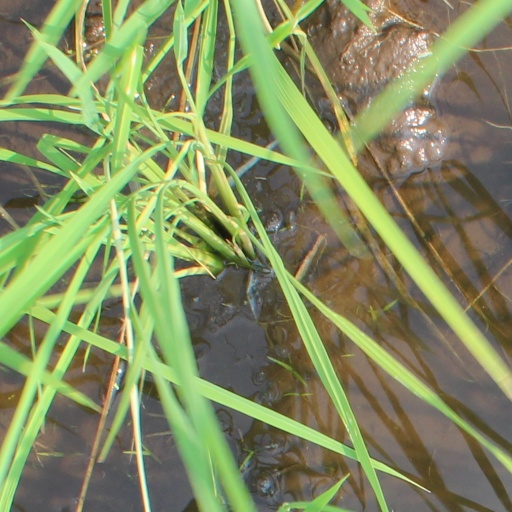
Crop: rice